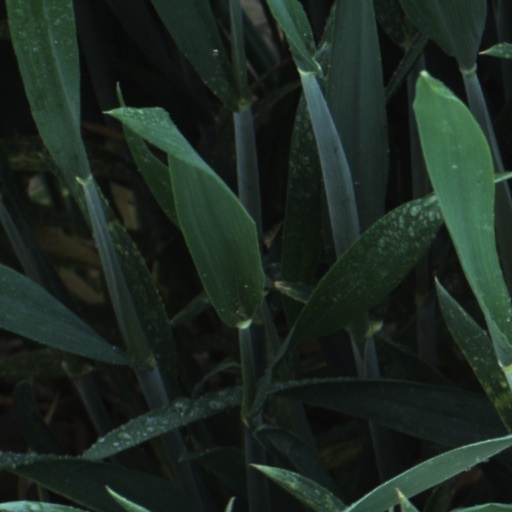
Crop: wheat